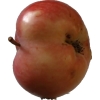
Label: Apple 10